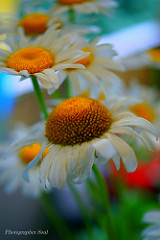
Flower: daisy